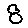
Label: 8